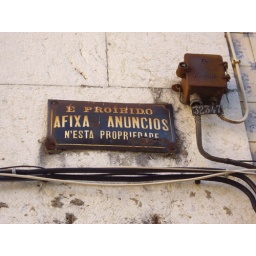
Old Lisbon street sign forbiding ad posters in walls